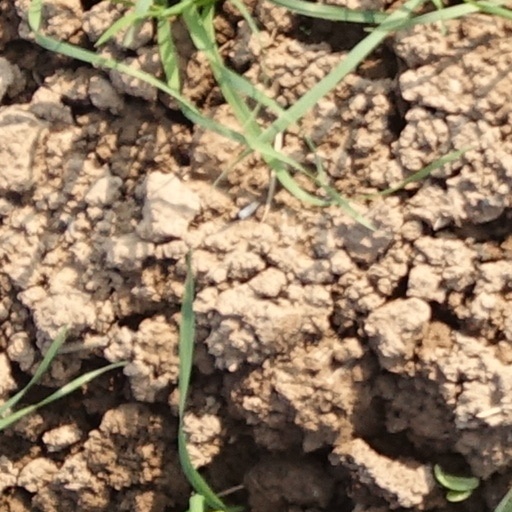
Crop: wheat